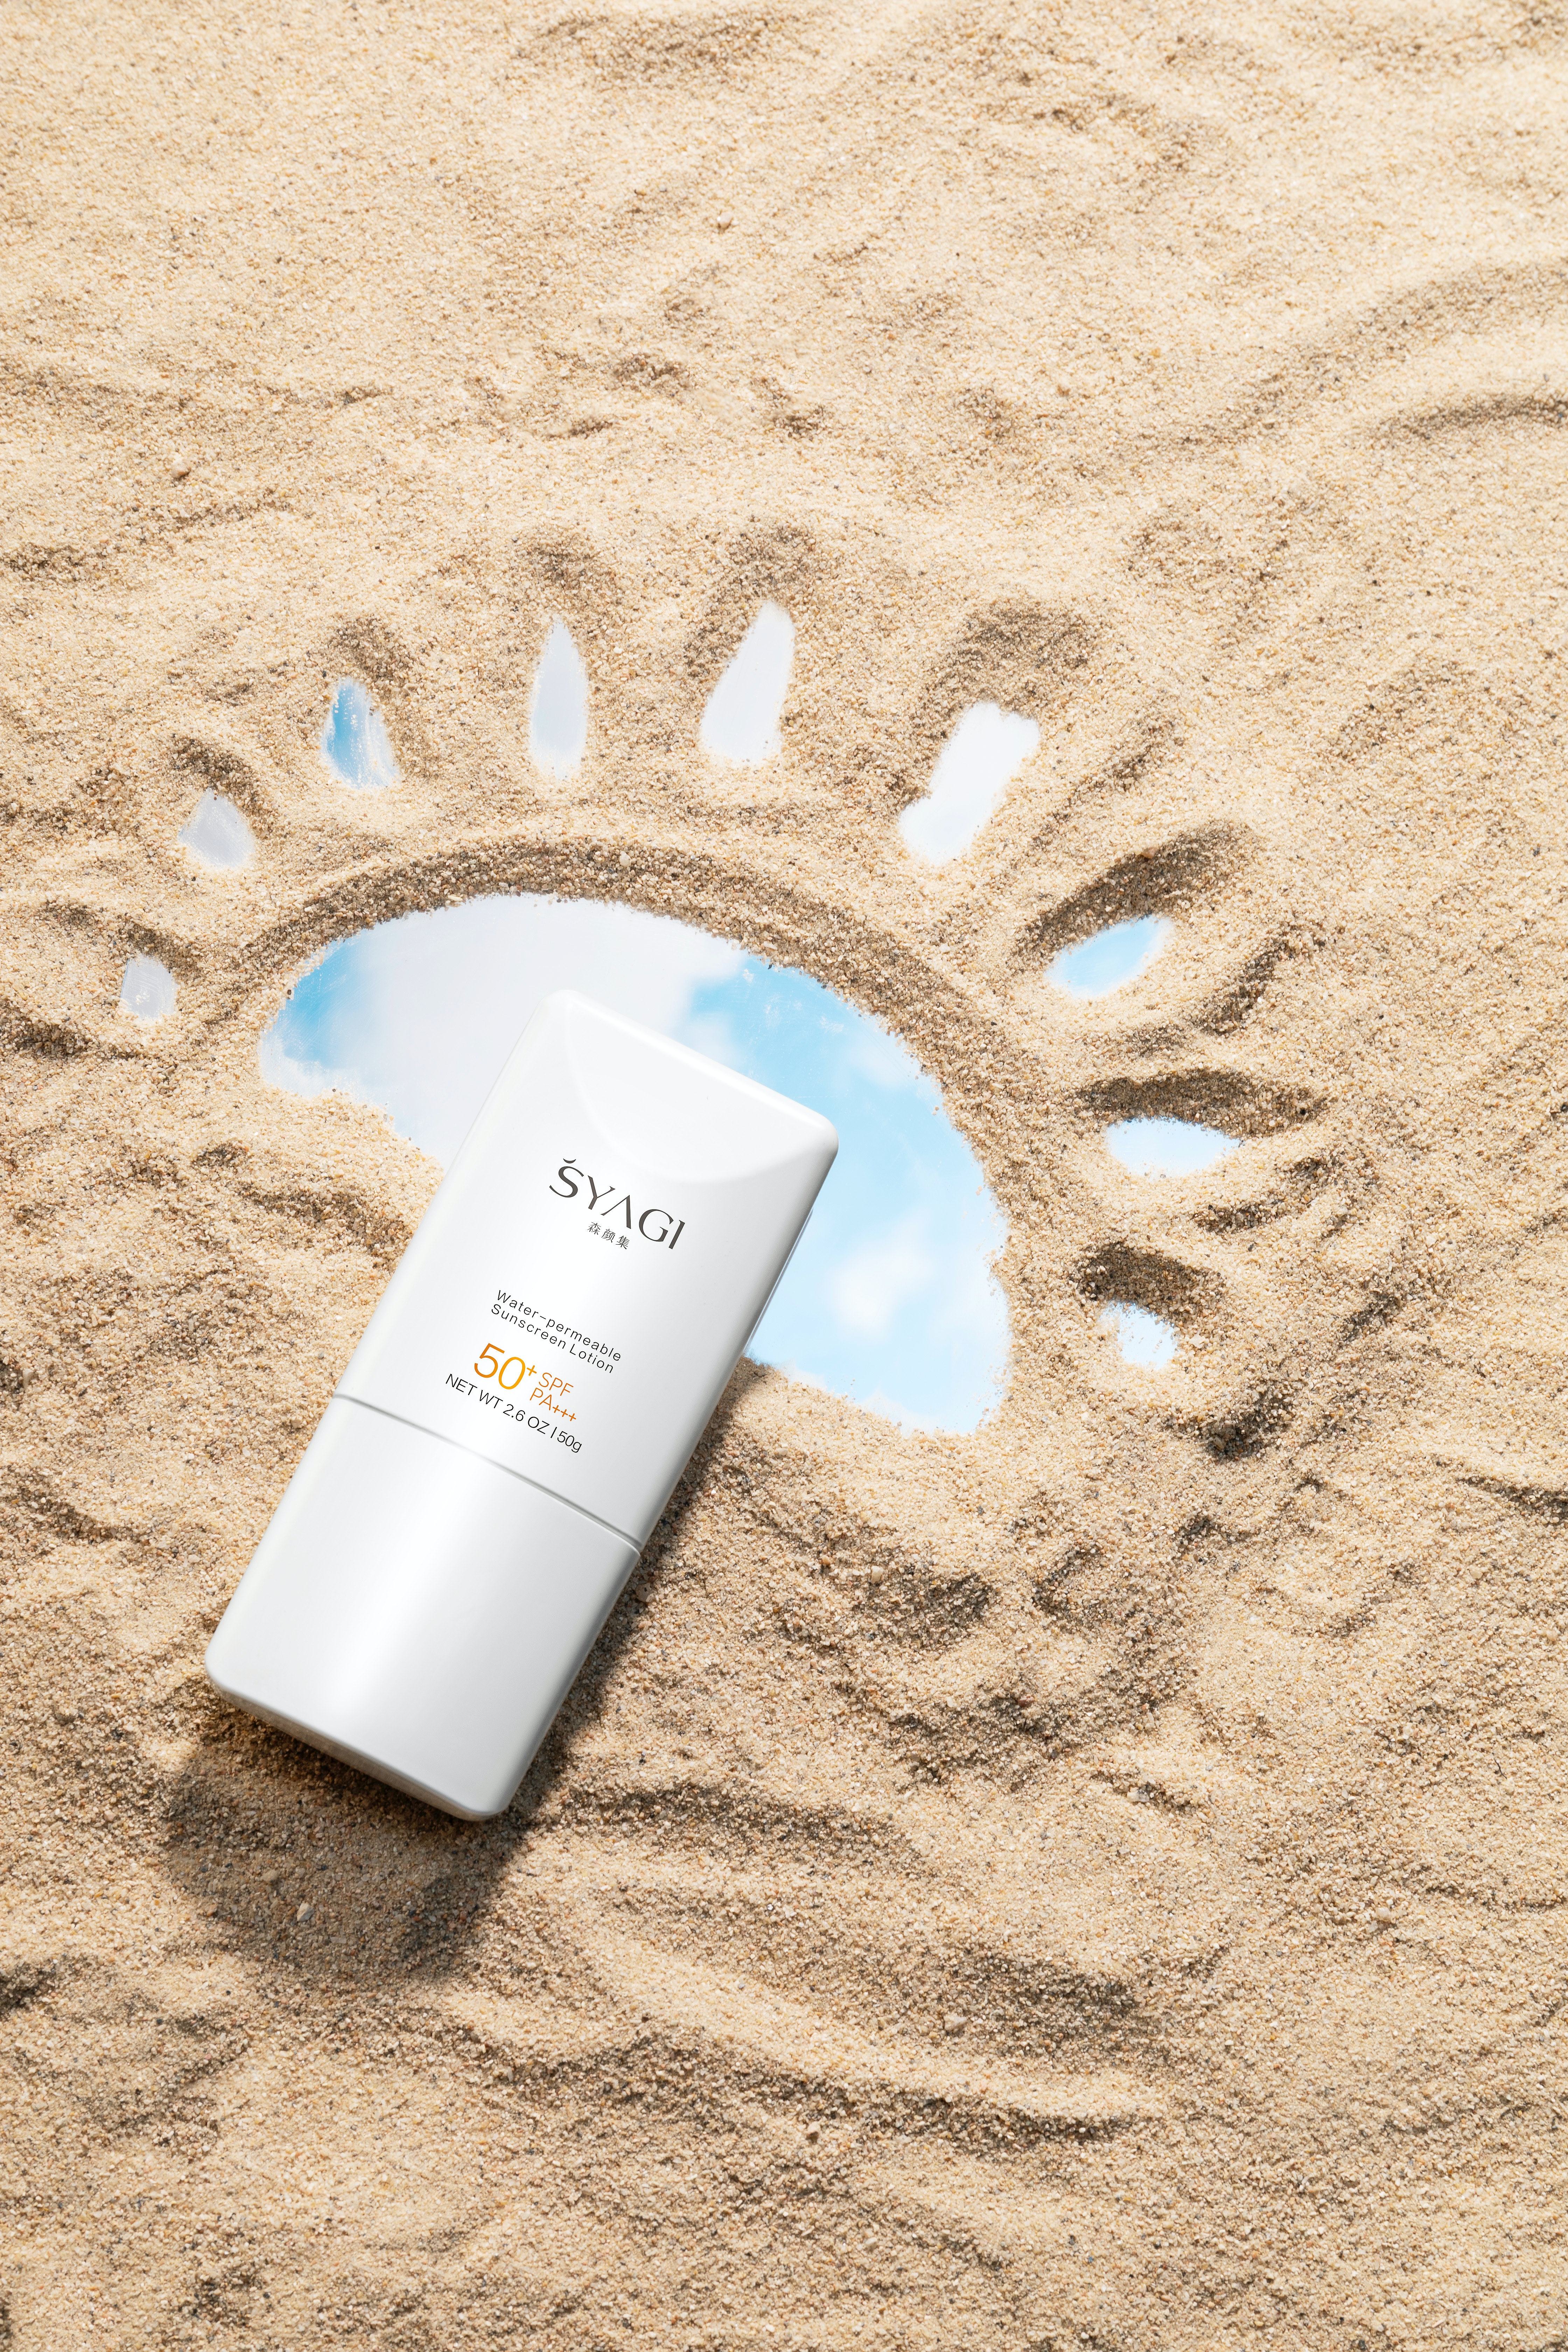
art, font, circle, soil, logo, transparency, shadow, cylinder, electric blue, brand, plastic, paper, paper product